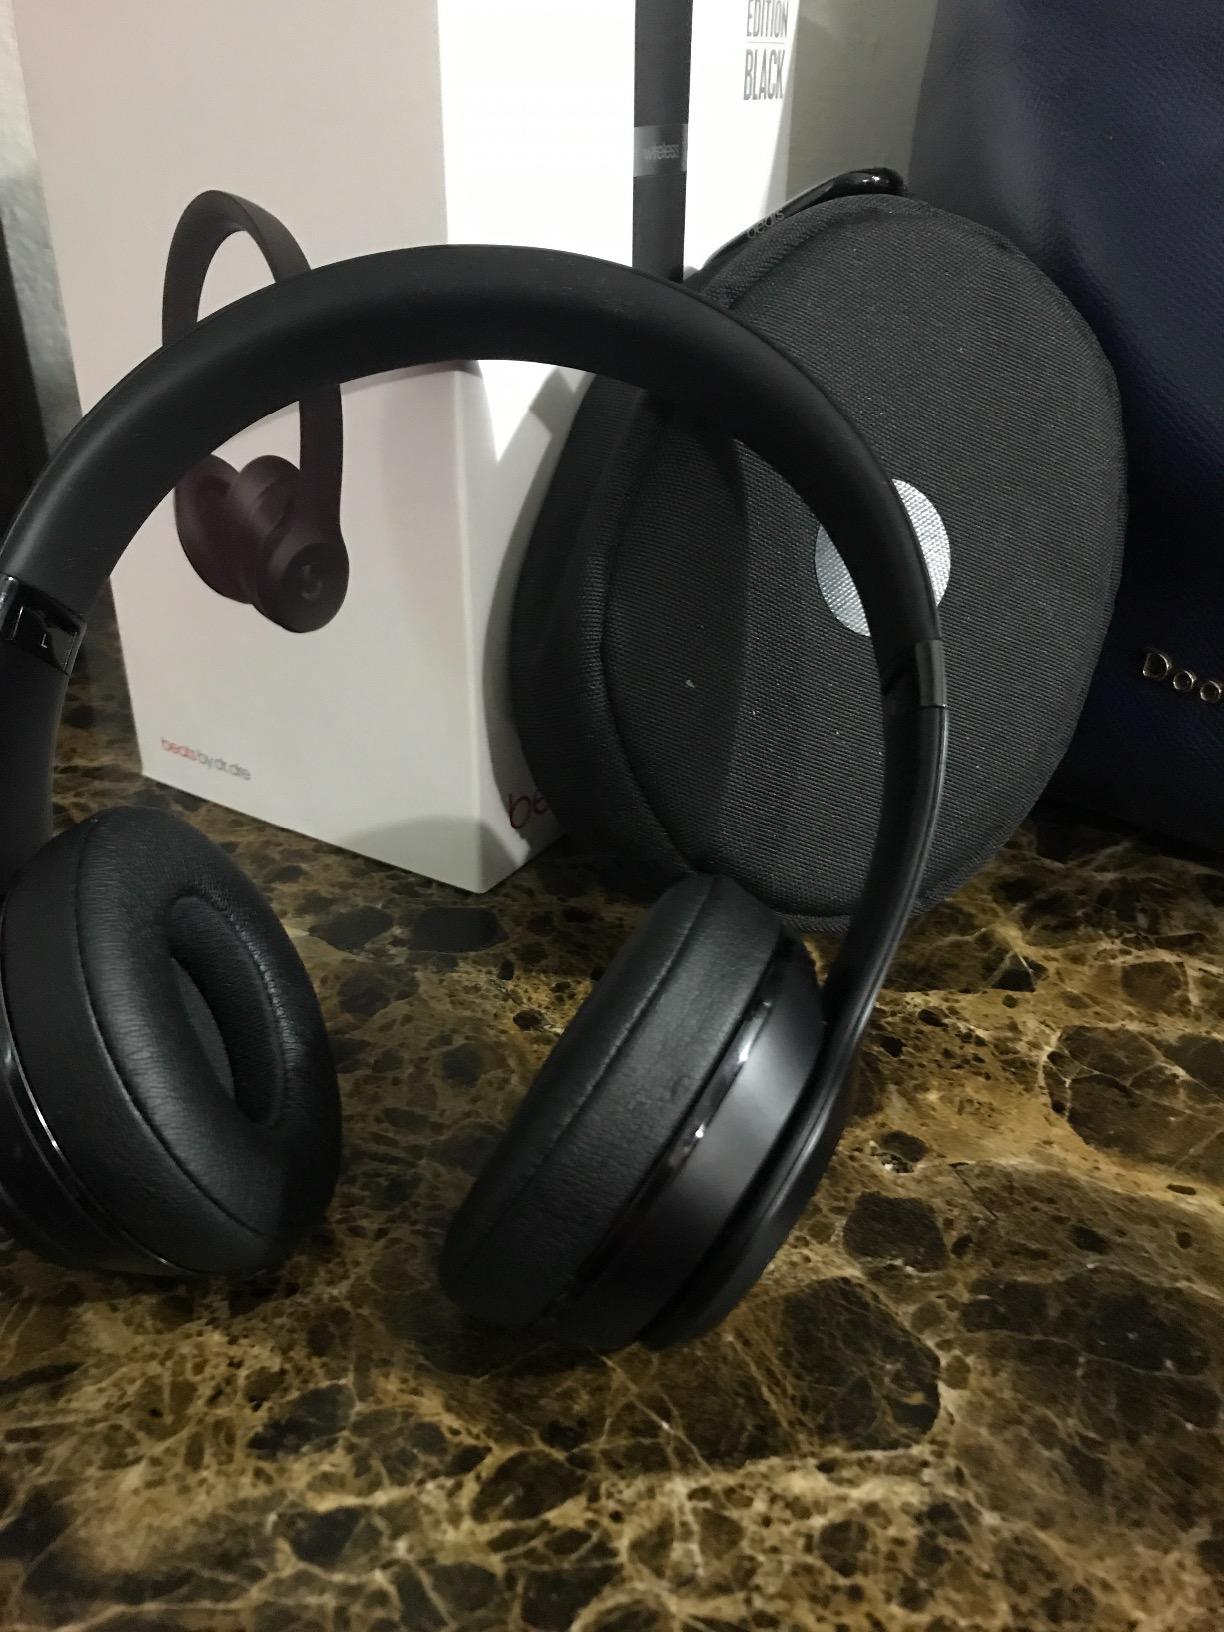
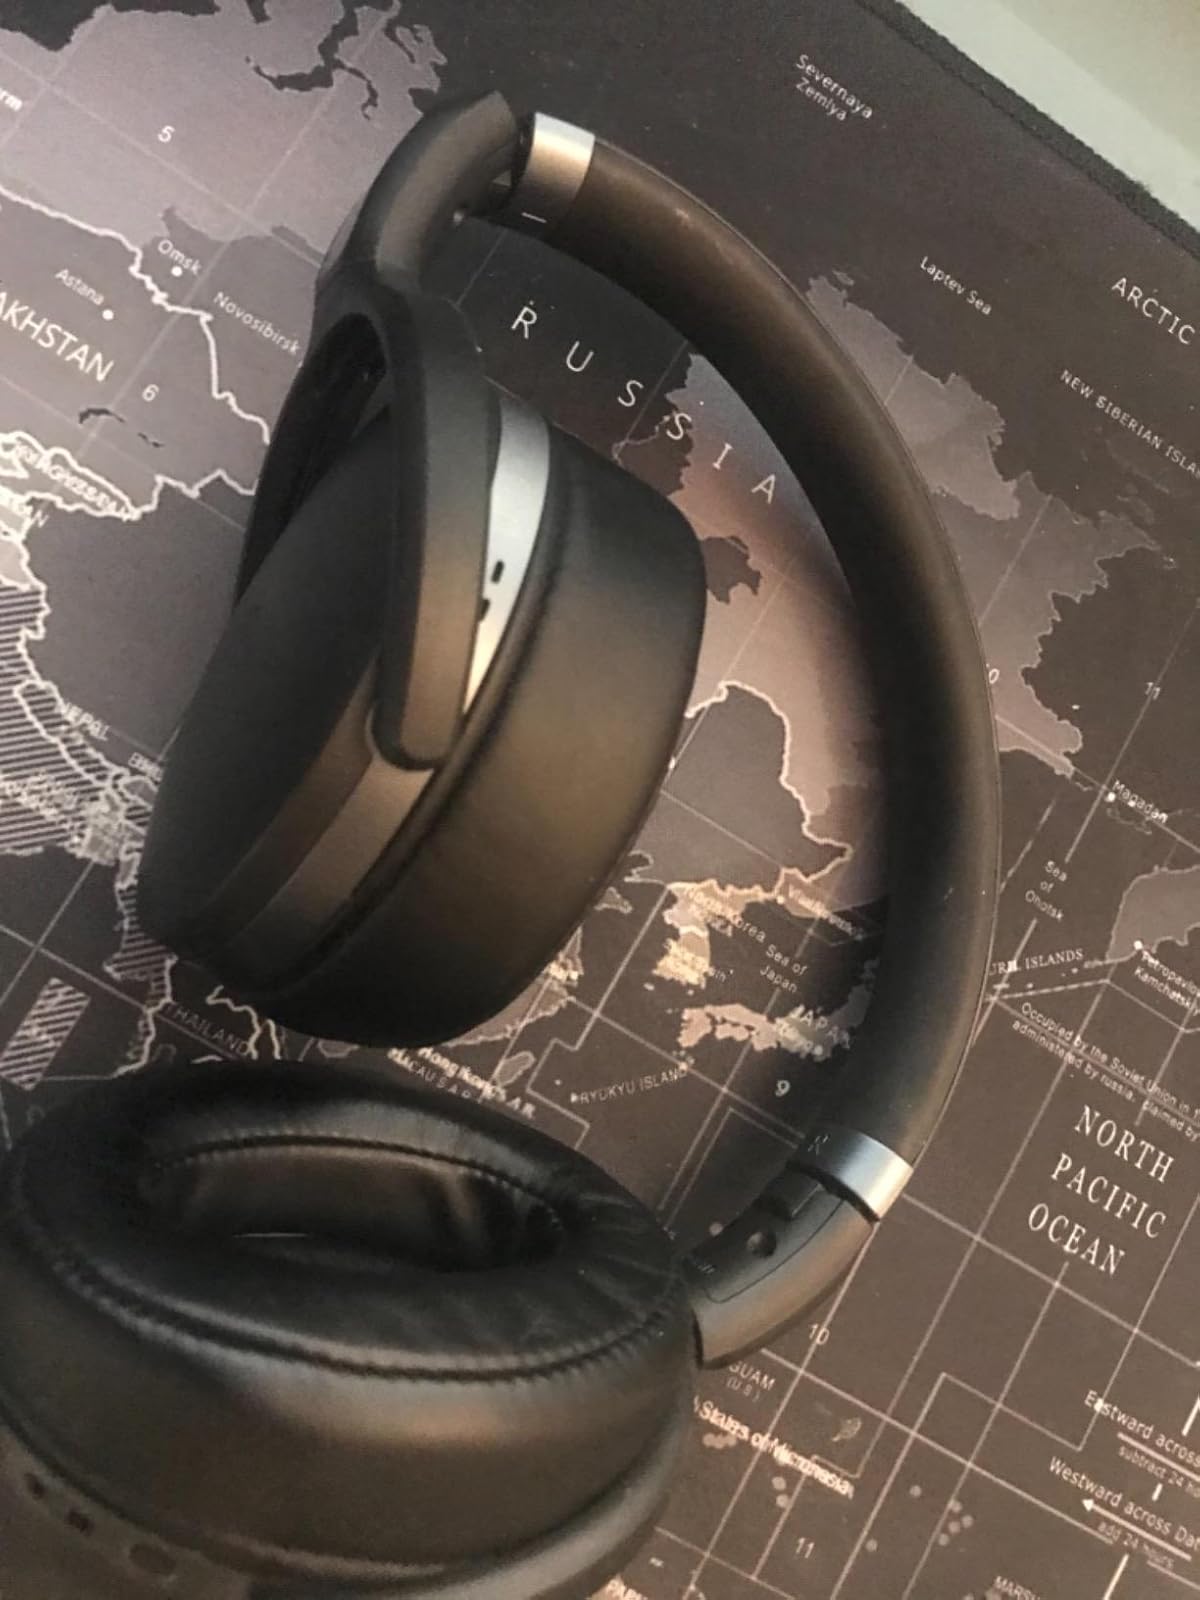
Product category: headphones
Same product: no